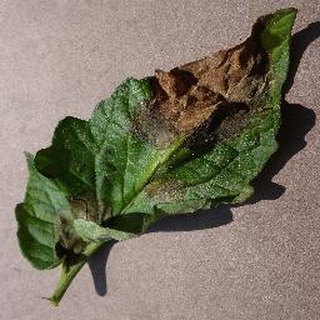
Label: tomato_late_blight